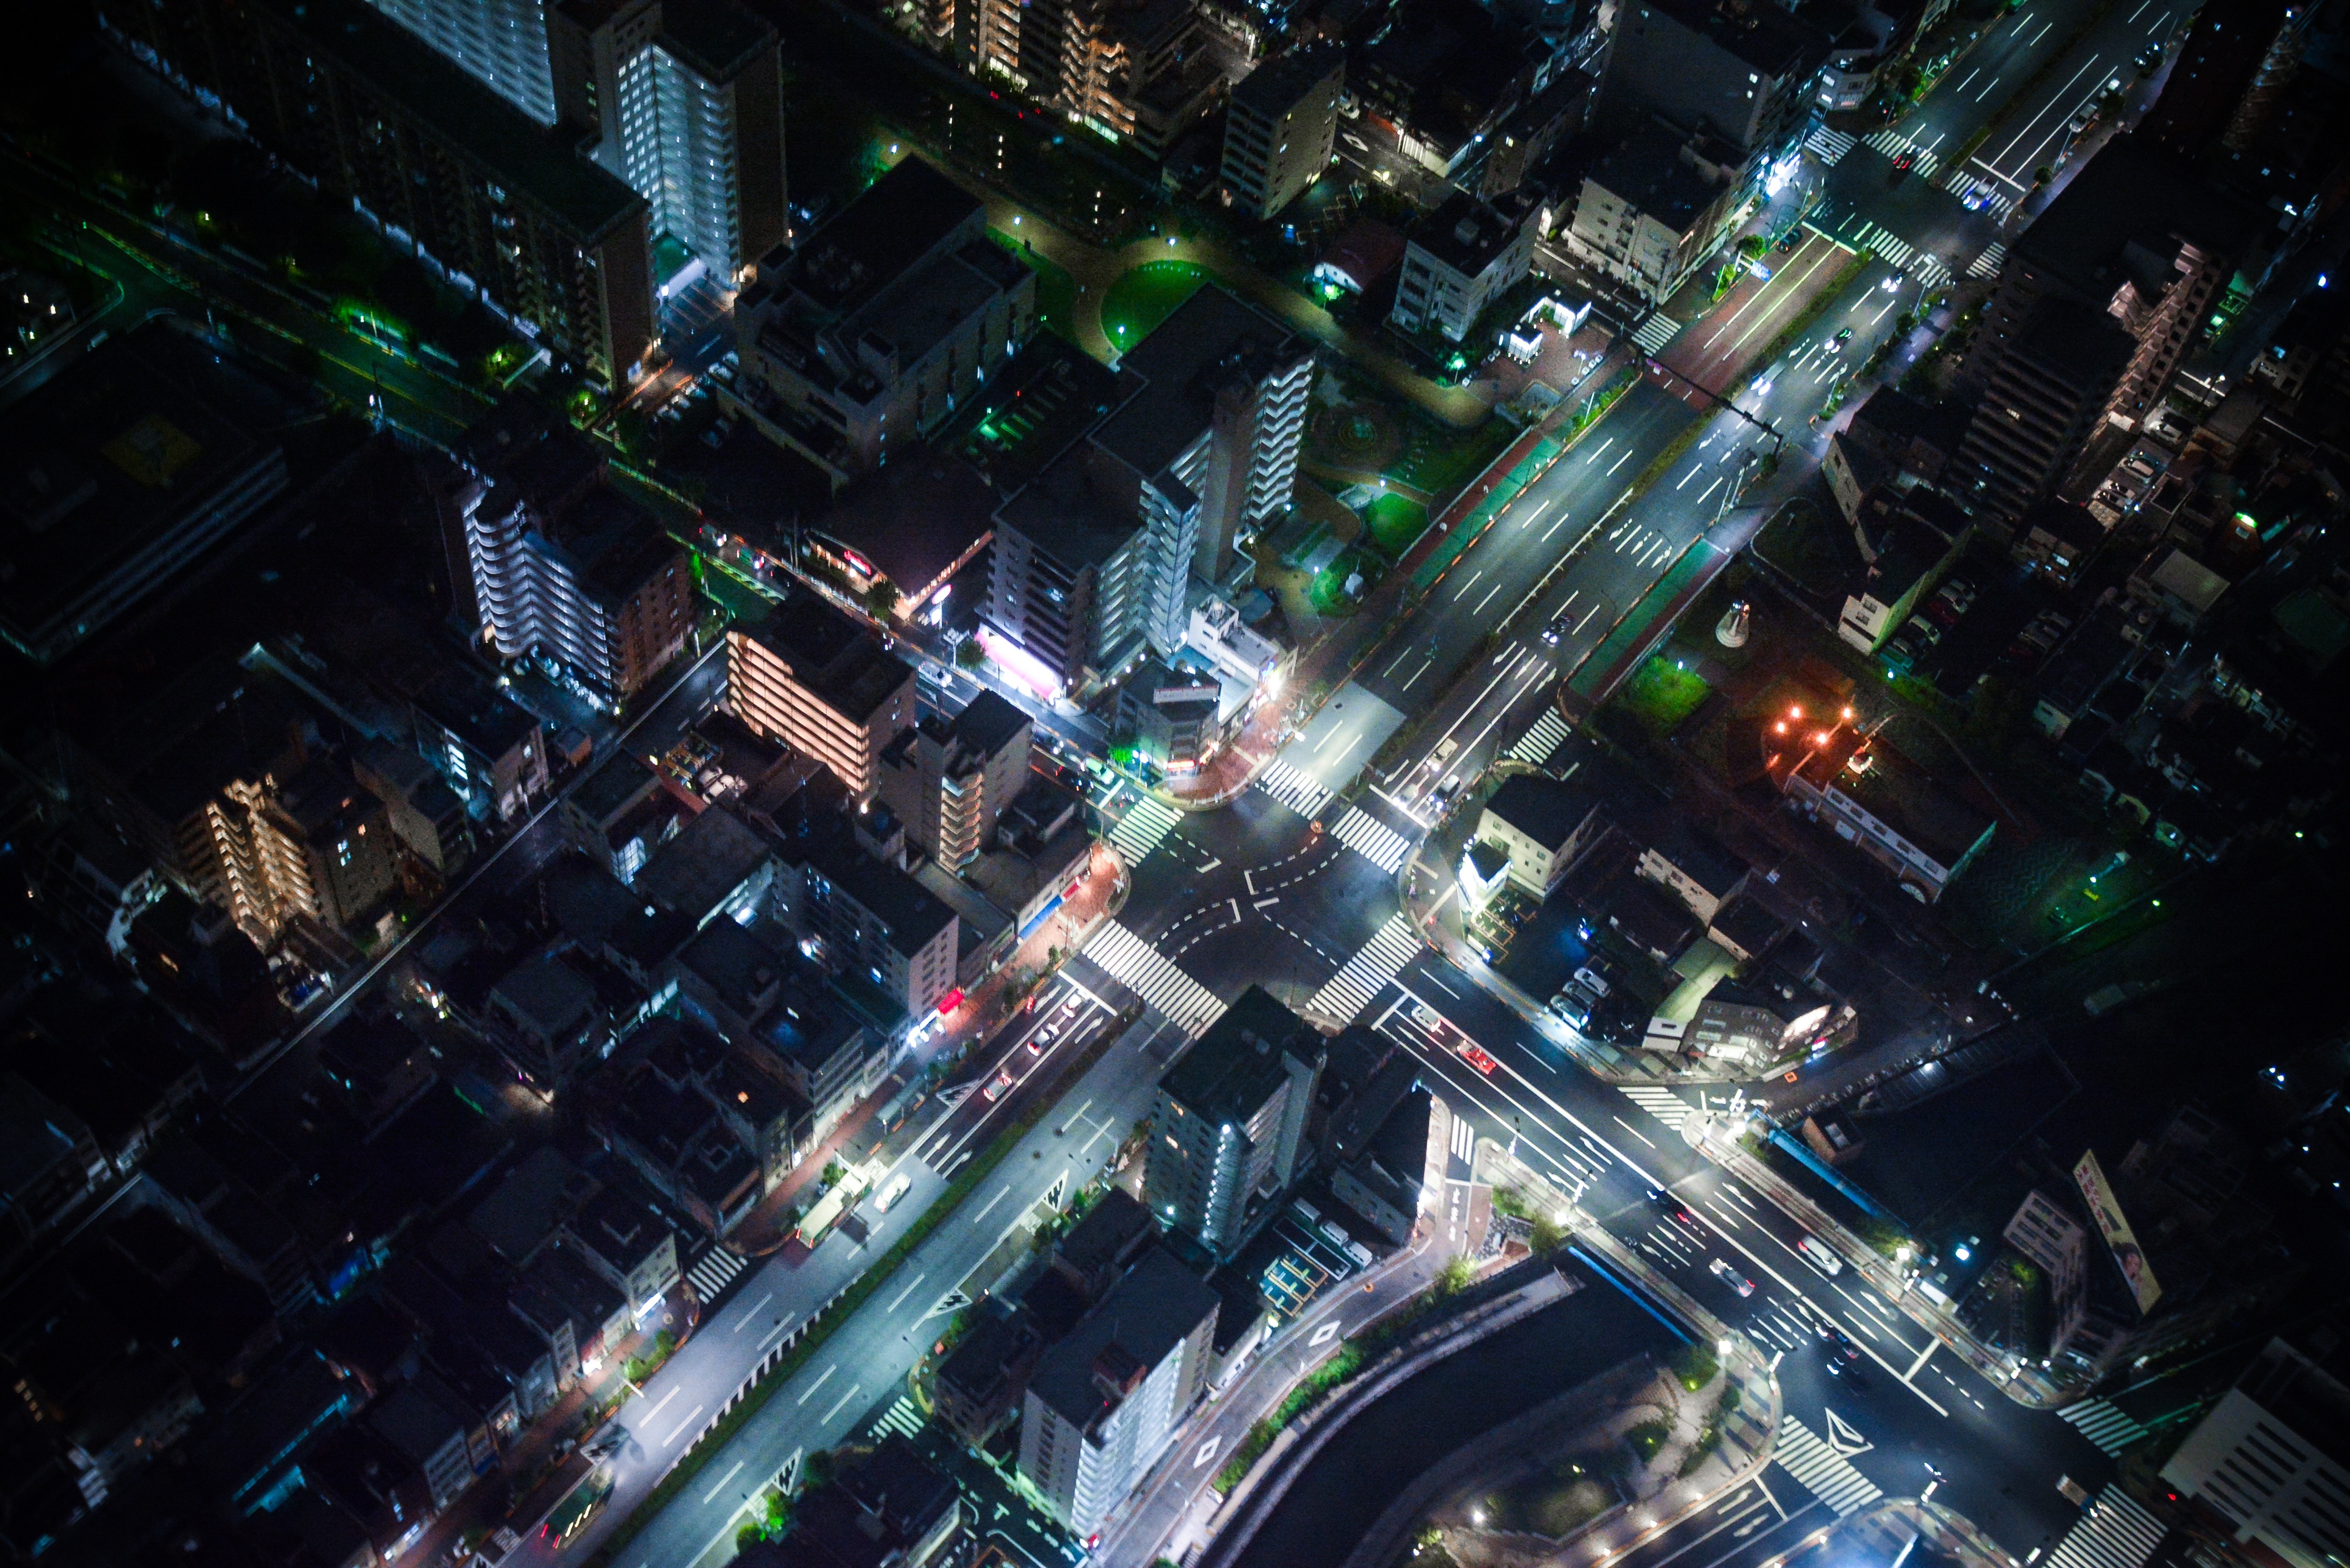
road, skyline, traffic, street, night, crossing, perspective, city, skyscraper, cityscape, downtown, busy, transport, intersection, modern, aerial view, lights, cars, bright, center, crossroad, junction, metropolis, screenshot, aerial photography, urban area, human settlement, atmosphere of earth, metropolitan area